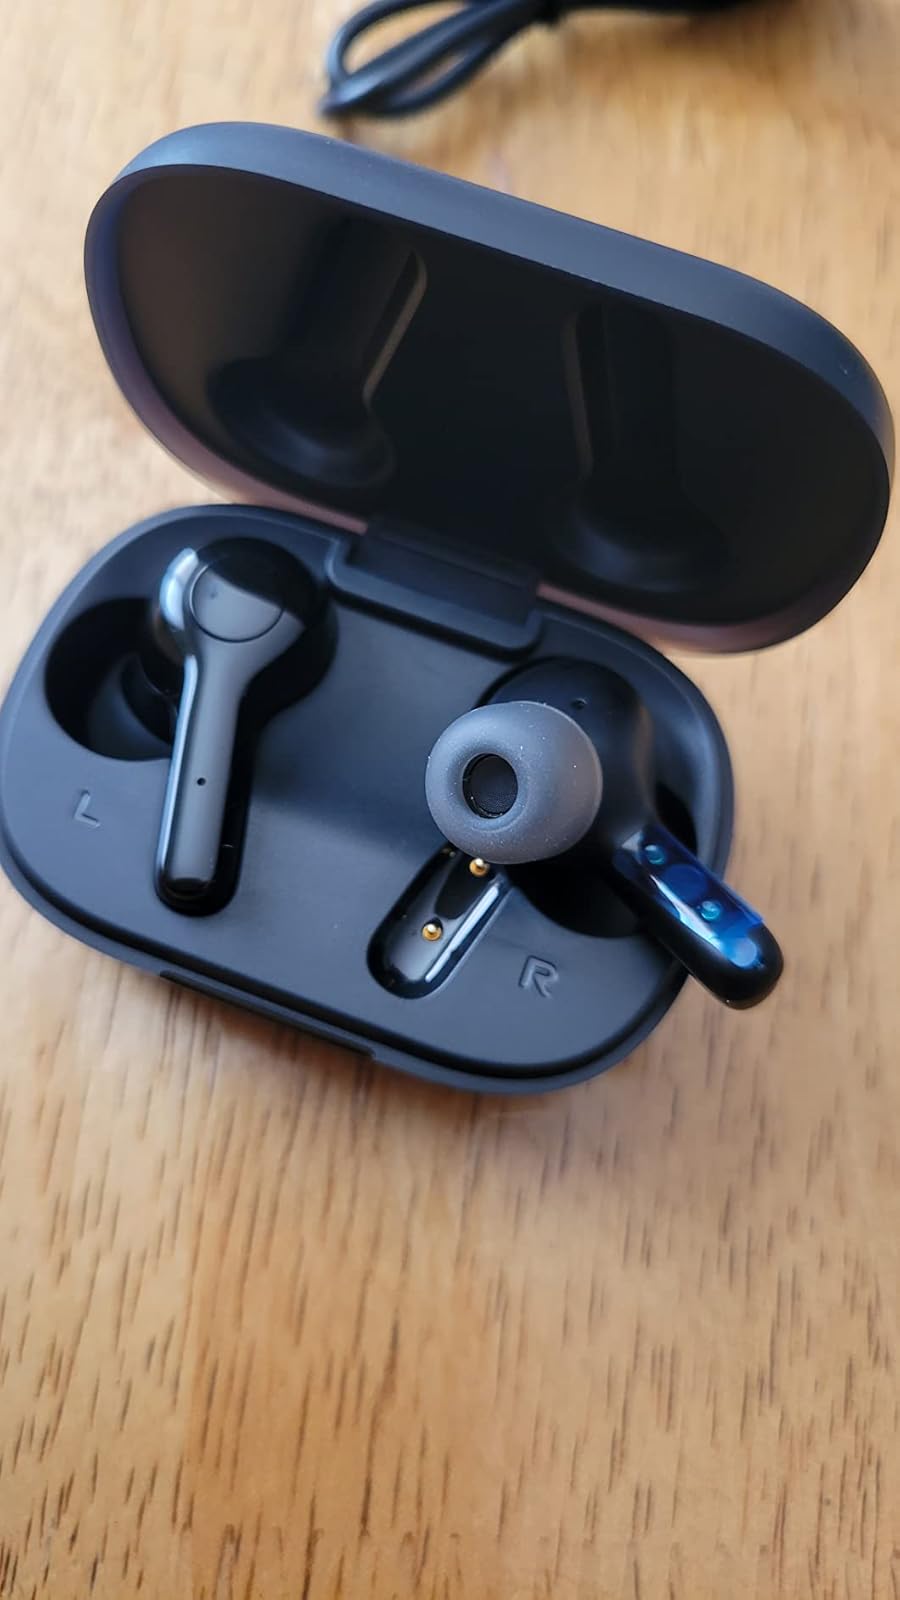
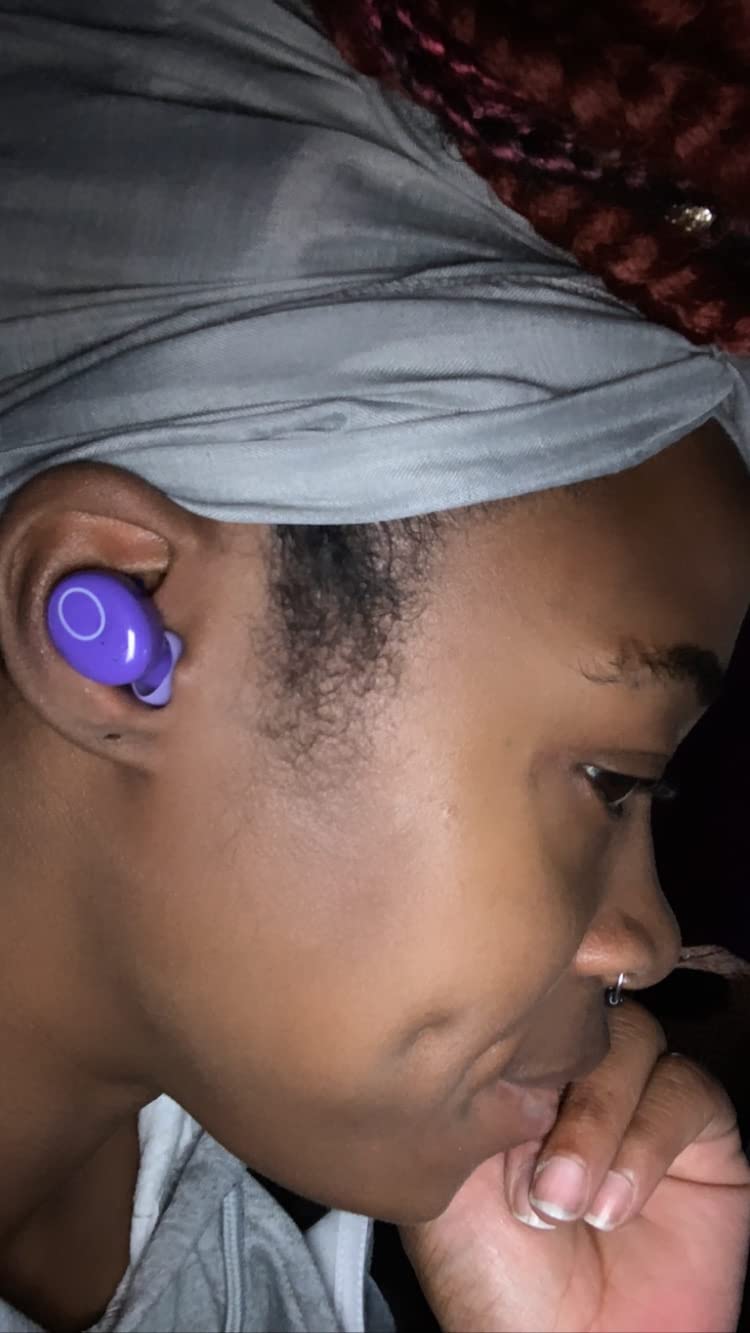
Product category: earbuds
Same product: no